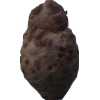
Label: celery